Surface mining

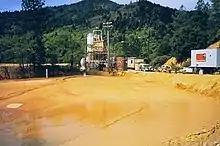
Acid leaching caused by sulfide ore mining

Federal governments have imposed multiple laws and regulations which mining companies have to strictly follow. In the United States, the Surface Mining Control and Reclamation Act of 1977 mandates reclamation of surface coal mines. Reclamation for non-coal mines is regulated by state and local laws, which may vary widely. The National Environmental Policy Act (NEPA), Resource Conservation and Recovery Act (RCRA), Comprehensive Environmental Response, Compensation, and Liability Act (CERCLA) and many more laws deal with the subject of surface mining. In some cases, even with proper legislation in place for surface mining some negative human health and environmental impacts remain.